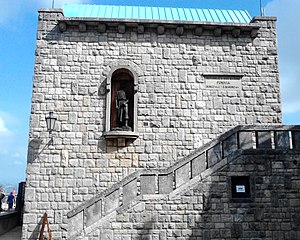
Funivia San Marino
Topstationens side ind mod byen
Funivia San Marino er en svævebane i republiken San Marino. Banen forbinder byen San Marino med byen Borgo Maggiore.